Mark Gubicza

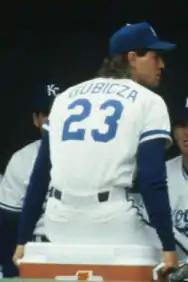
Gubicza in 1991

For his sophomore season in 1985, Gubicza joined a five-man rotation alongside Bud Black, Danny Jackson, Charlie Leibrandt, and Bret Saberhagen. The rotation posted a combined ERA below 3.00 through April and a combined 3.47 ERA by the end of the regular season, the sixth-best in the majors. Gubicza posted similar statistics to his previous season: a 4.06 ERA through innings worked. His win-loss record improved to 14–10 as the Royals were able to provide him with more run support at an average of 4.70 runs per start. Gubicza made his only career postseason appearances during the 1985 American League Championship Series against the Toronto Blue Jays. In game one of the series, Gubicza entered the game as a relief pitcher in the fifth inning following a two-inning start by Leibrandt that resulted in five runs being surrendered. Gubicza worked three innings in relief, giving up no hits or runs while striking out two and walking one. In game six of the series, Gubicza was assigned his first postseason start while the Royals were down 3-2 and attempting a return from a 3–1 deficit. He lasted innings, giving up three runs while accruing two strikeouts and walking three batters. The Royals won the game 5–3, setting them up for a winner-take-all matchup the following night that they would go on to win. While the Royals advanced to the 1985 World Series, Gubicza did not pitch as the team elected for a four-man rotation. Following the 1985 season, the Royals considered trading Gubicza to the San Francisco Giants for Chili Davis in order to bolster the team's offense. Kansas City's front office ultimately decided against it because San Francisco also wanted Darryl Motley and prospect Van Snider, a price that was seen as too high.